Tulkarm

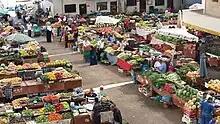
Market in Tulkarm

Prior to the 1948 War, Tulkarm had a major agricultural sector, with grain, olives and fruits, especially watermelons, being the major crops cultivated by in the town's lands.